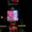
Label: television